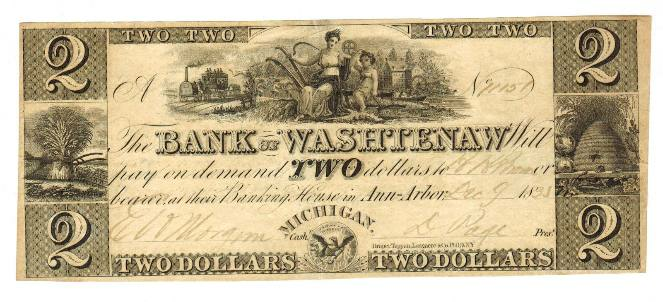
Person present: No